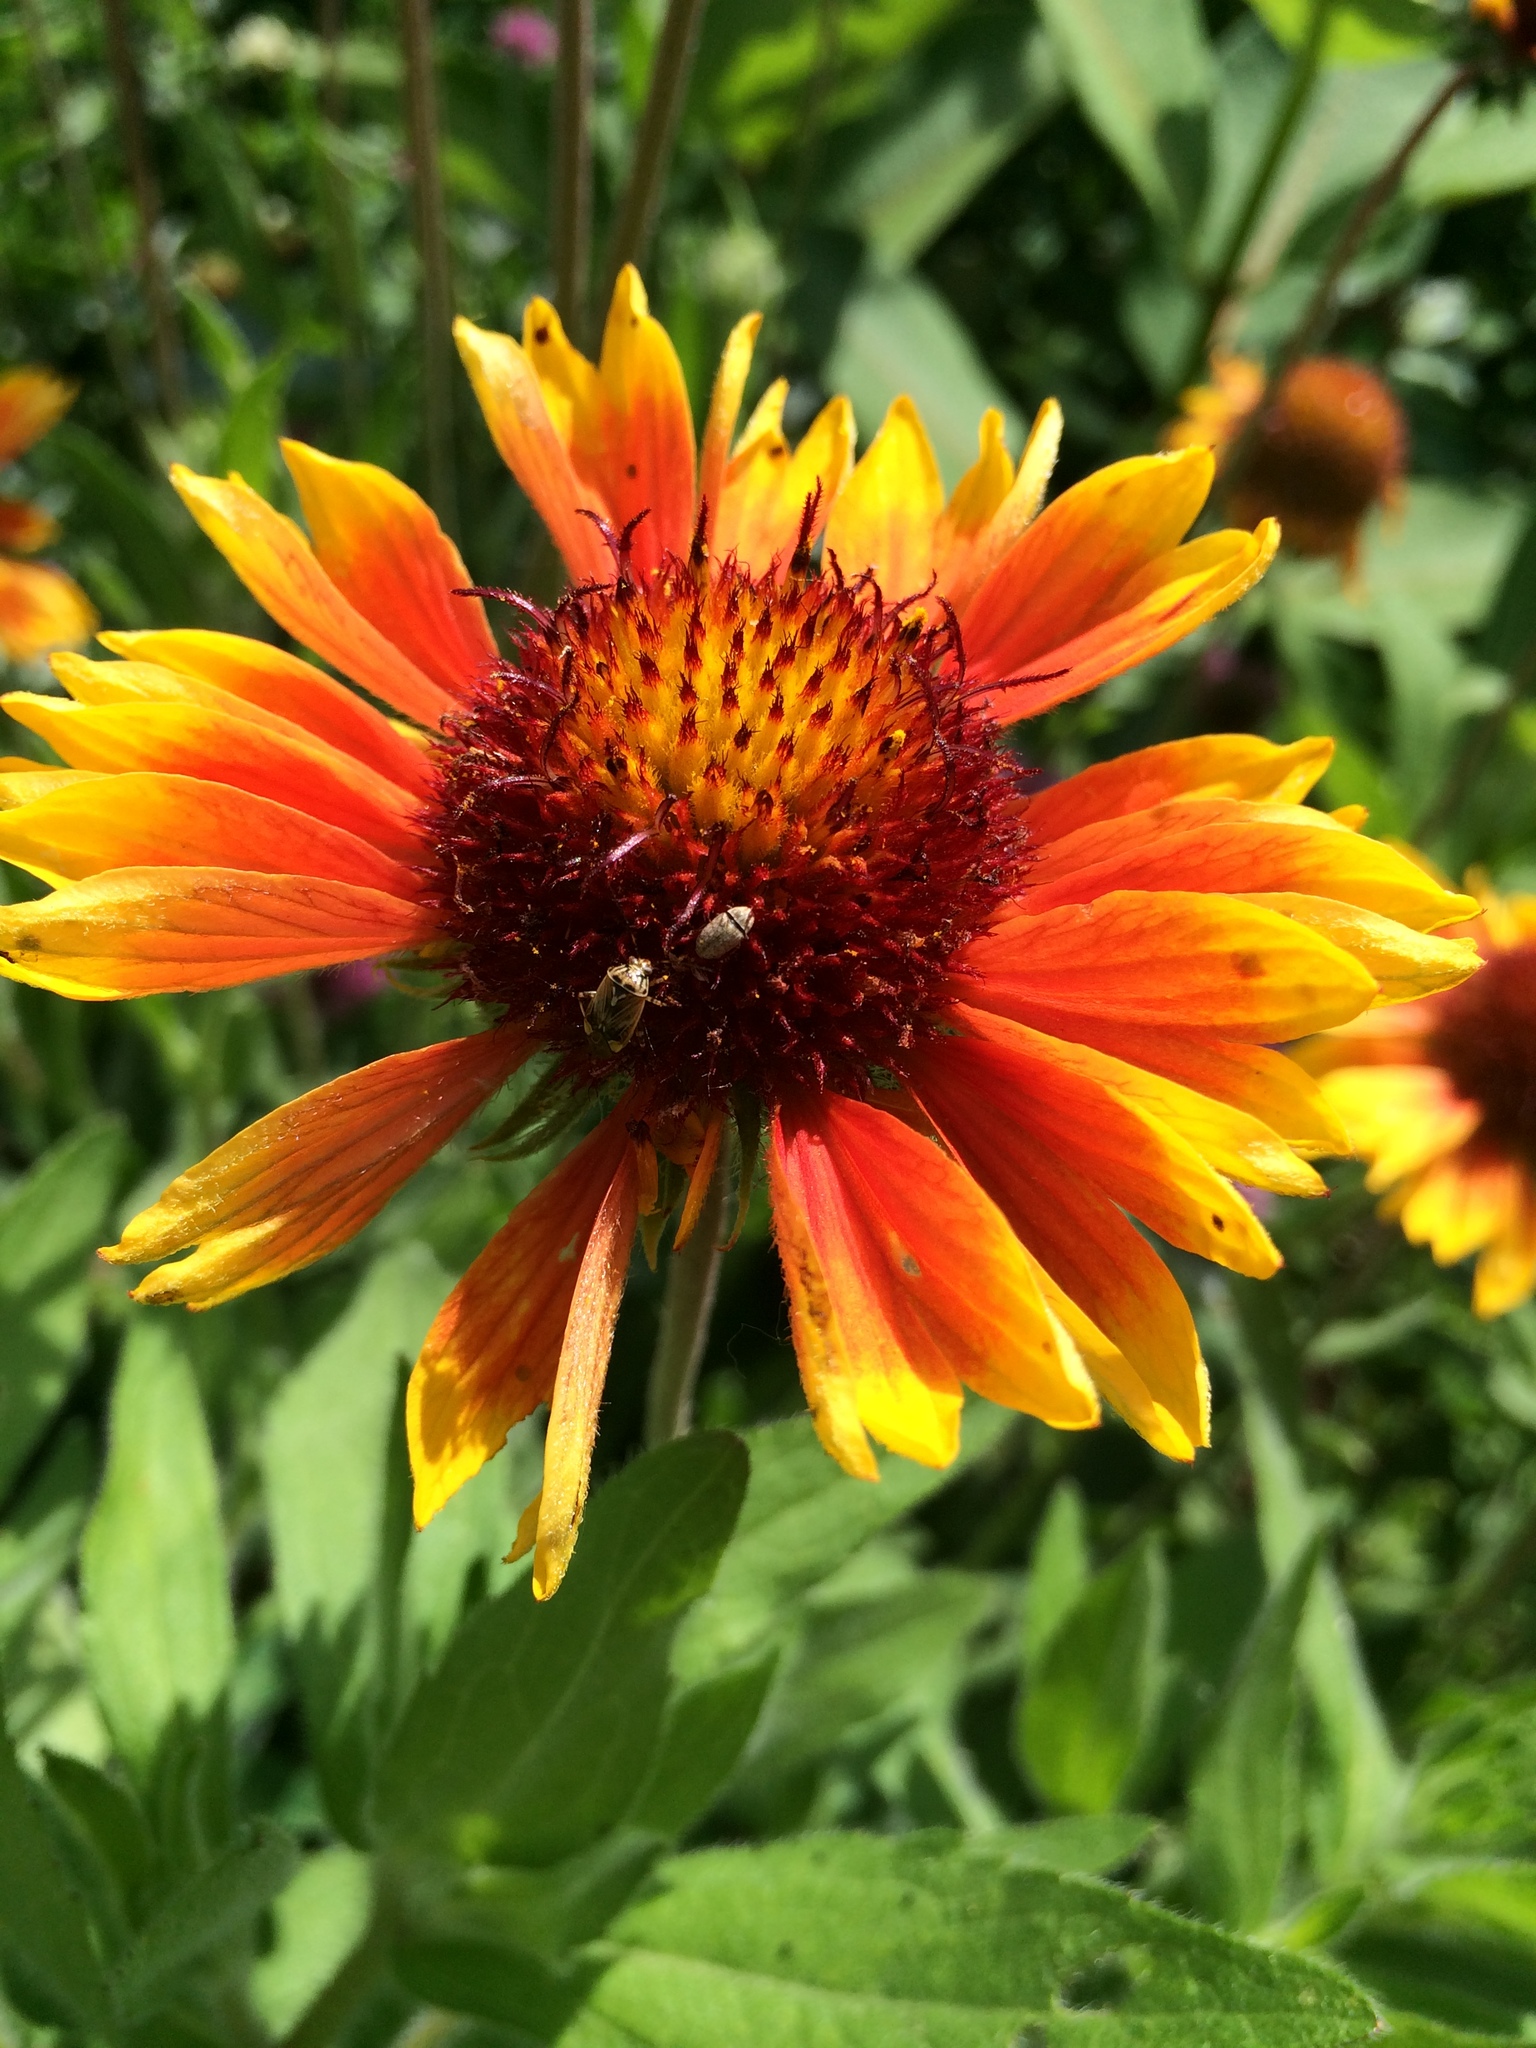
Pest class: lygus_bug